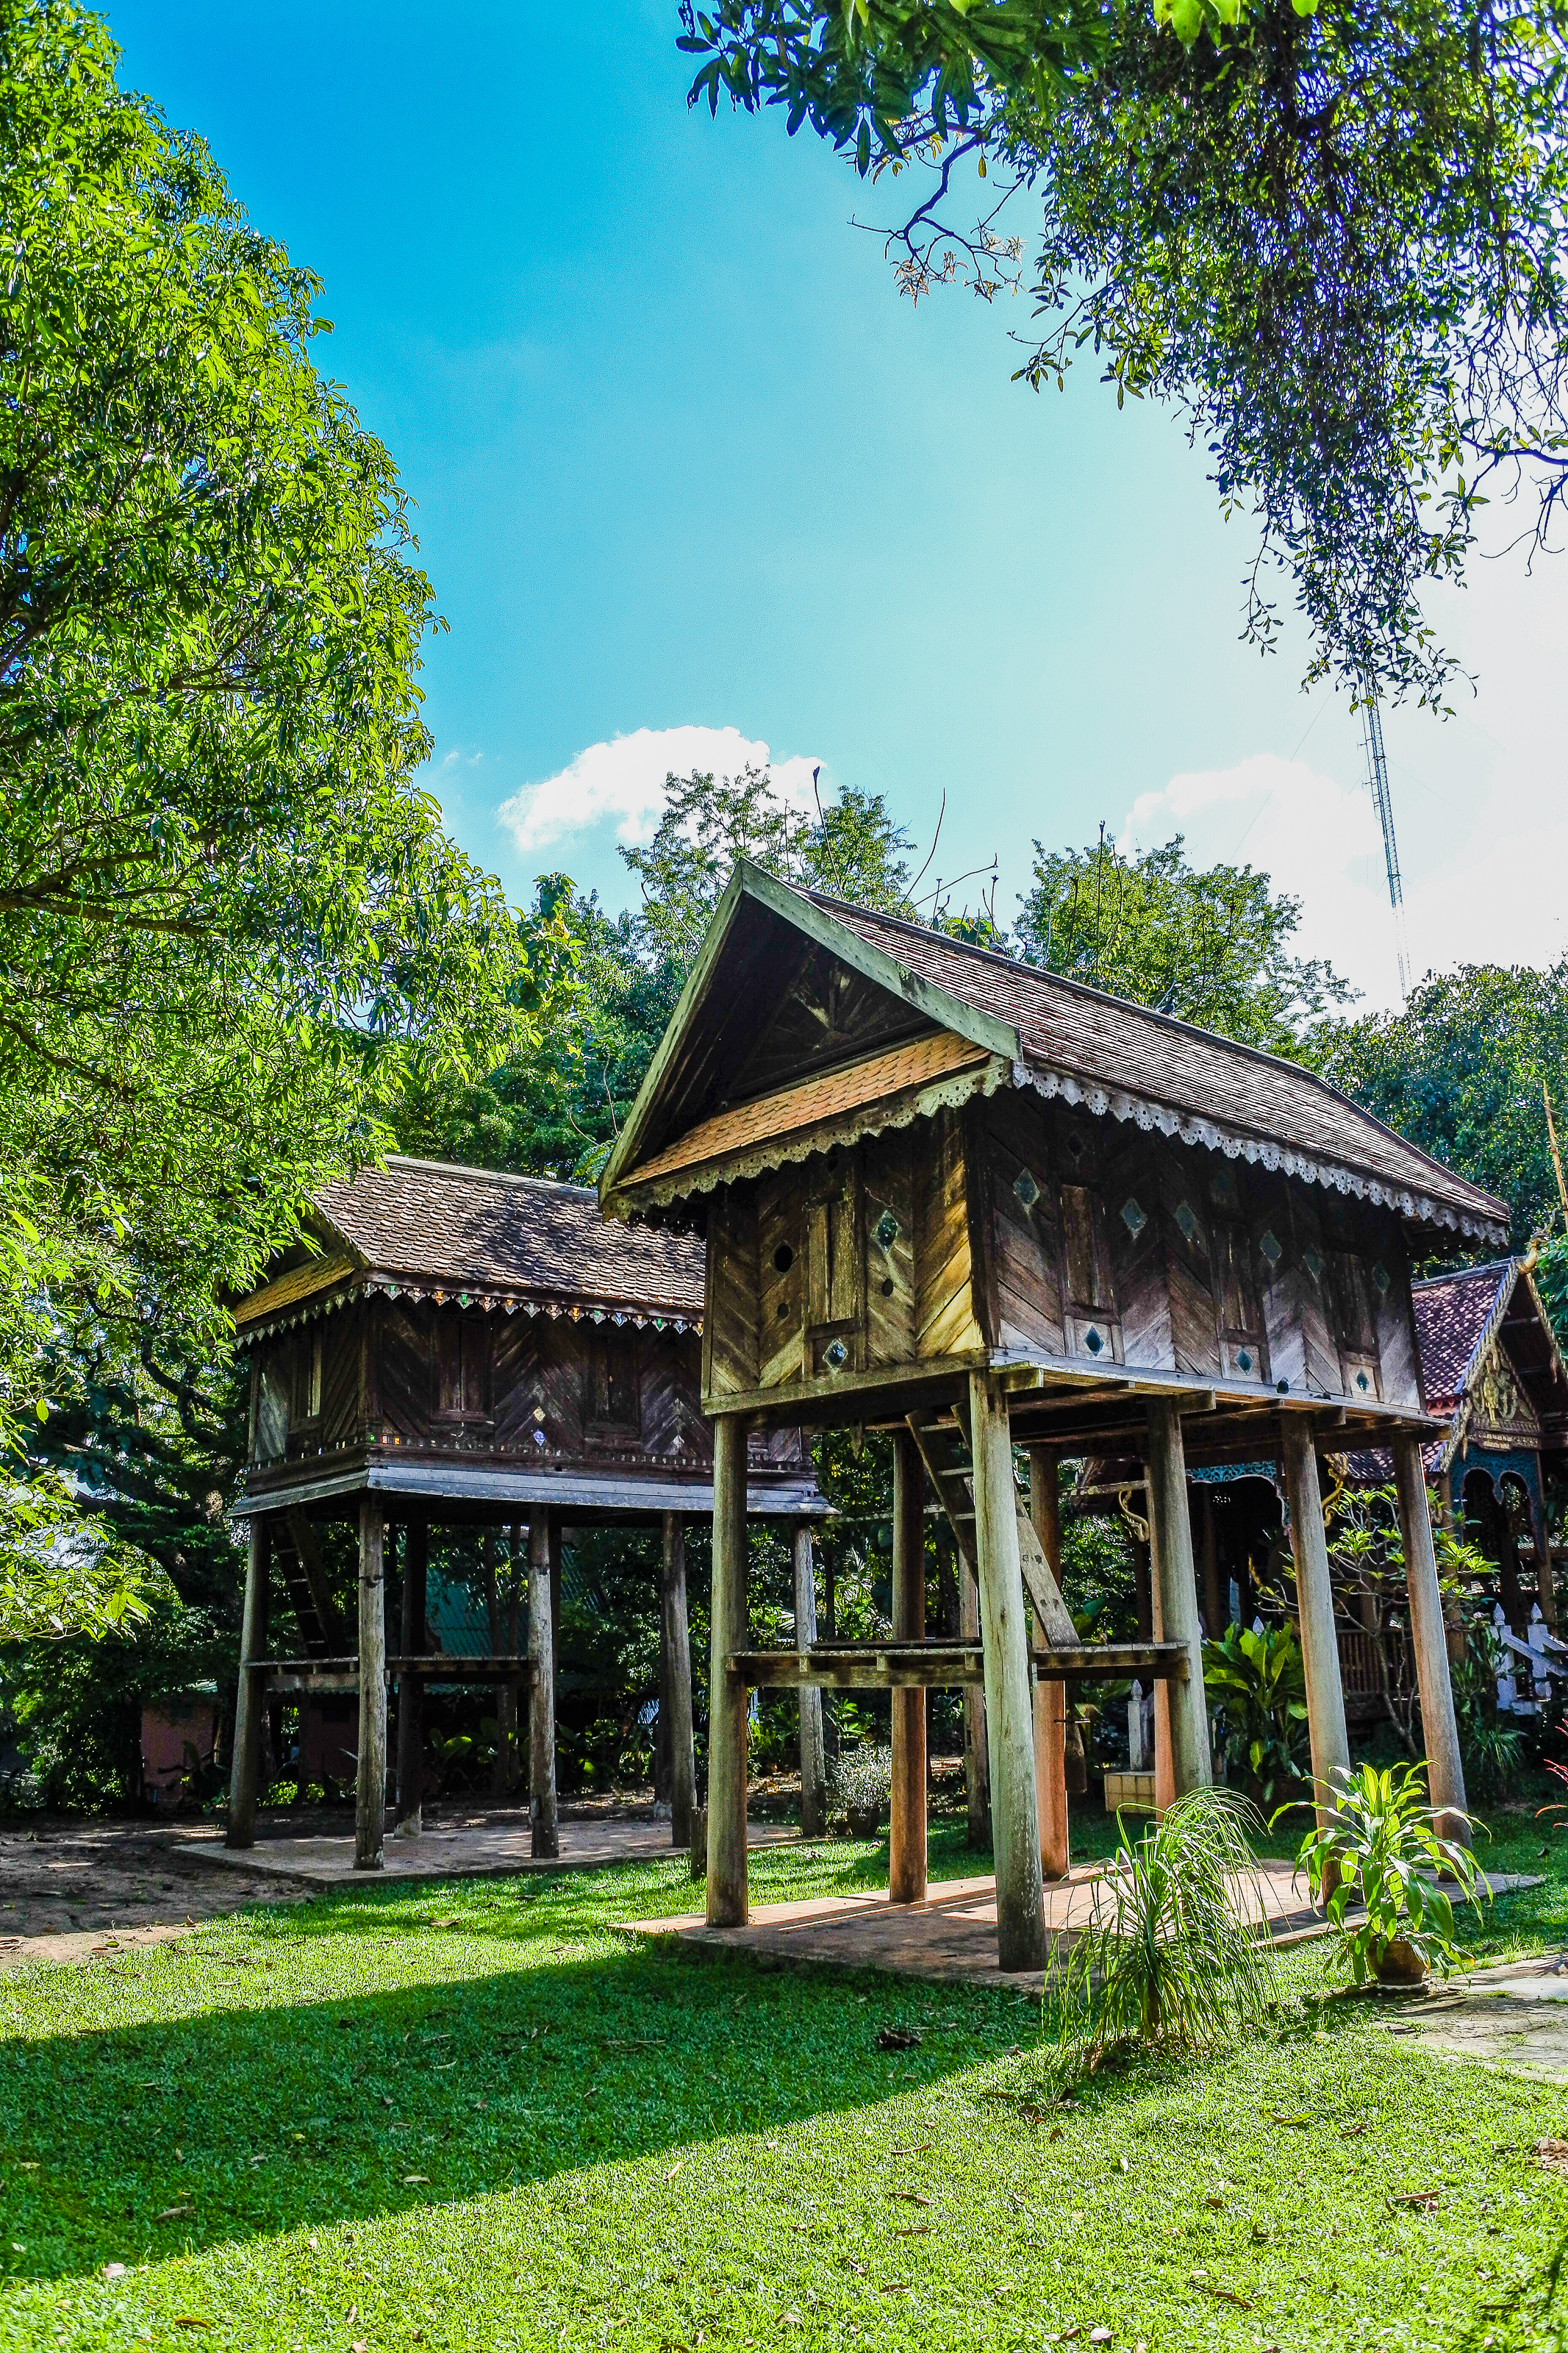
big, cobra, king of nagas, view, biggest, buddha, golden, religions, thailand snakes, serpent, landmark, sky, payanak, statue, thai, ancient, goldbuddha, traditional, background, style, worship, homage, religious, snake, believe, buddha with naga, life, gold, head, naga thai, design, buddhaimage, belief, architecture, art, famous, green, wallpaper, sculpture, wat, buddhism, places, blue, culture, buddhist, temple, garden, travel, naga, vegetation, natural landscape, tree, house, botany, building, grass, home, rural area, plant, forest, landscape, jungle, plantation, leisure, cottage, farm, hut, tourism, national park, wildlife, roof, shack, village